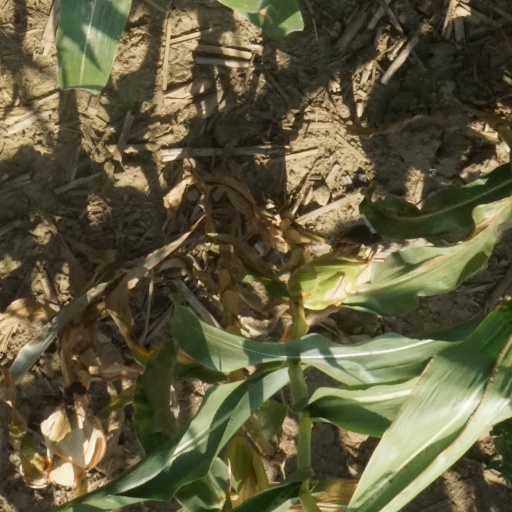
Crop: maize; corn